Seheqenre Sankhptahi

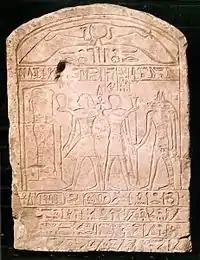
Stele of Nebsumenu representing Seheqenre Sankhptahi making offerings to Ptah and Anubis.

The Turin canon 8:25 contains the damaged prenomen "[?]ḳ-n-Rˁ". Ryholt remarks that Seheqenre is the only king of the period whose name matches these signs and reads "[S.ḥ]ḳ-n-Rˁ"